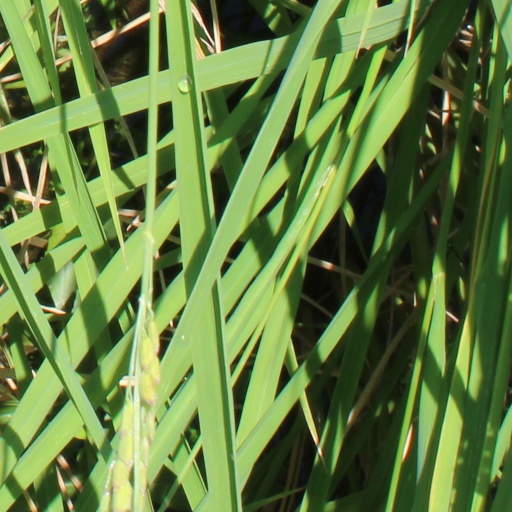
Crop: rice